Sombrero vueltiao

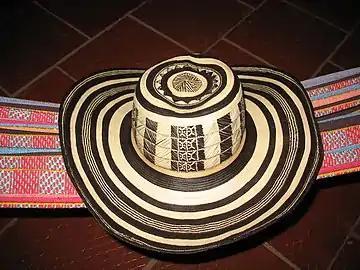
An example of a sombrero vueltiao.

The making of the hat originated amongst the Zenú tribes located in the Sinú river region, between the Córdoba and Sucre departments of Colombia. Under the denomination of ″Zenú breed″ there were three empires: Finzenú, Panzenú and Zenufana. Since the pre-Hispanic, the aborigines used the hat for sun protection during the corn crop, as evidence of an investigation in the Gold Museum in Bogotá and the Luigi Pigorini Museum in Rome. The hat probably formed part of the hierarchy ritual of the tribe and it had also powerful fertilization beliefs. The Colombian delegation to the 2004 Olympics wore the vueltiao during the opening ceremony. It is also traditionally worn by cumbia dancers and vallenato artists.